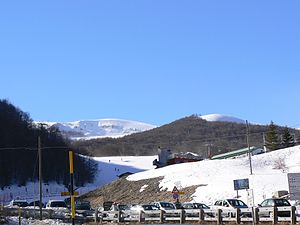
Roccaraso
Roccaraso er en kommune med 1.630 indbyggere og ligger i den sydligste del af provinsen L'Aquila i regionen Abruzzo i Italien. Den ligger på højsletten Cinquemiglia og indgår den lokale sammenslutning af bjergkommuner Comunità Montana Alto Sangro Cinque Miglia. Dens skilifter indgår i skisystemet Alto Sangro og byen er et af de største centre for bjergturisme i Appenninerne.